History of the motorcycle

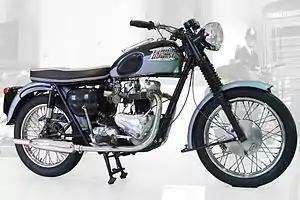
A 1962 Triumph Bonneville represents the popularity of British motorcycles at that time

After the World War II, some American veterans found a replacement for the camaraderie, excitement, danger and speed of life at war in motorcycles. Grouped into loosely organized clubs, motorcycle riders in the US created a new social institution—the motorcyclists or "bikers"—which was later skewed by the "outlaw" persona Marlon Brando portrayed in the 1953 film "The Wild One".